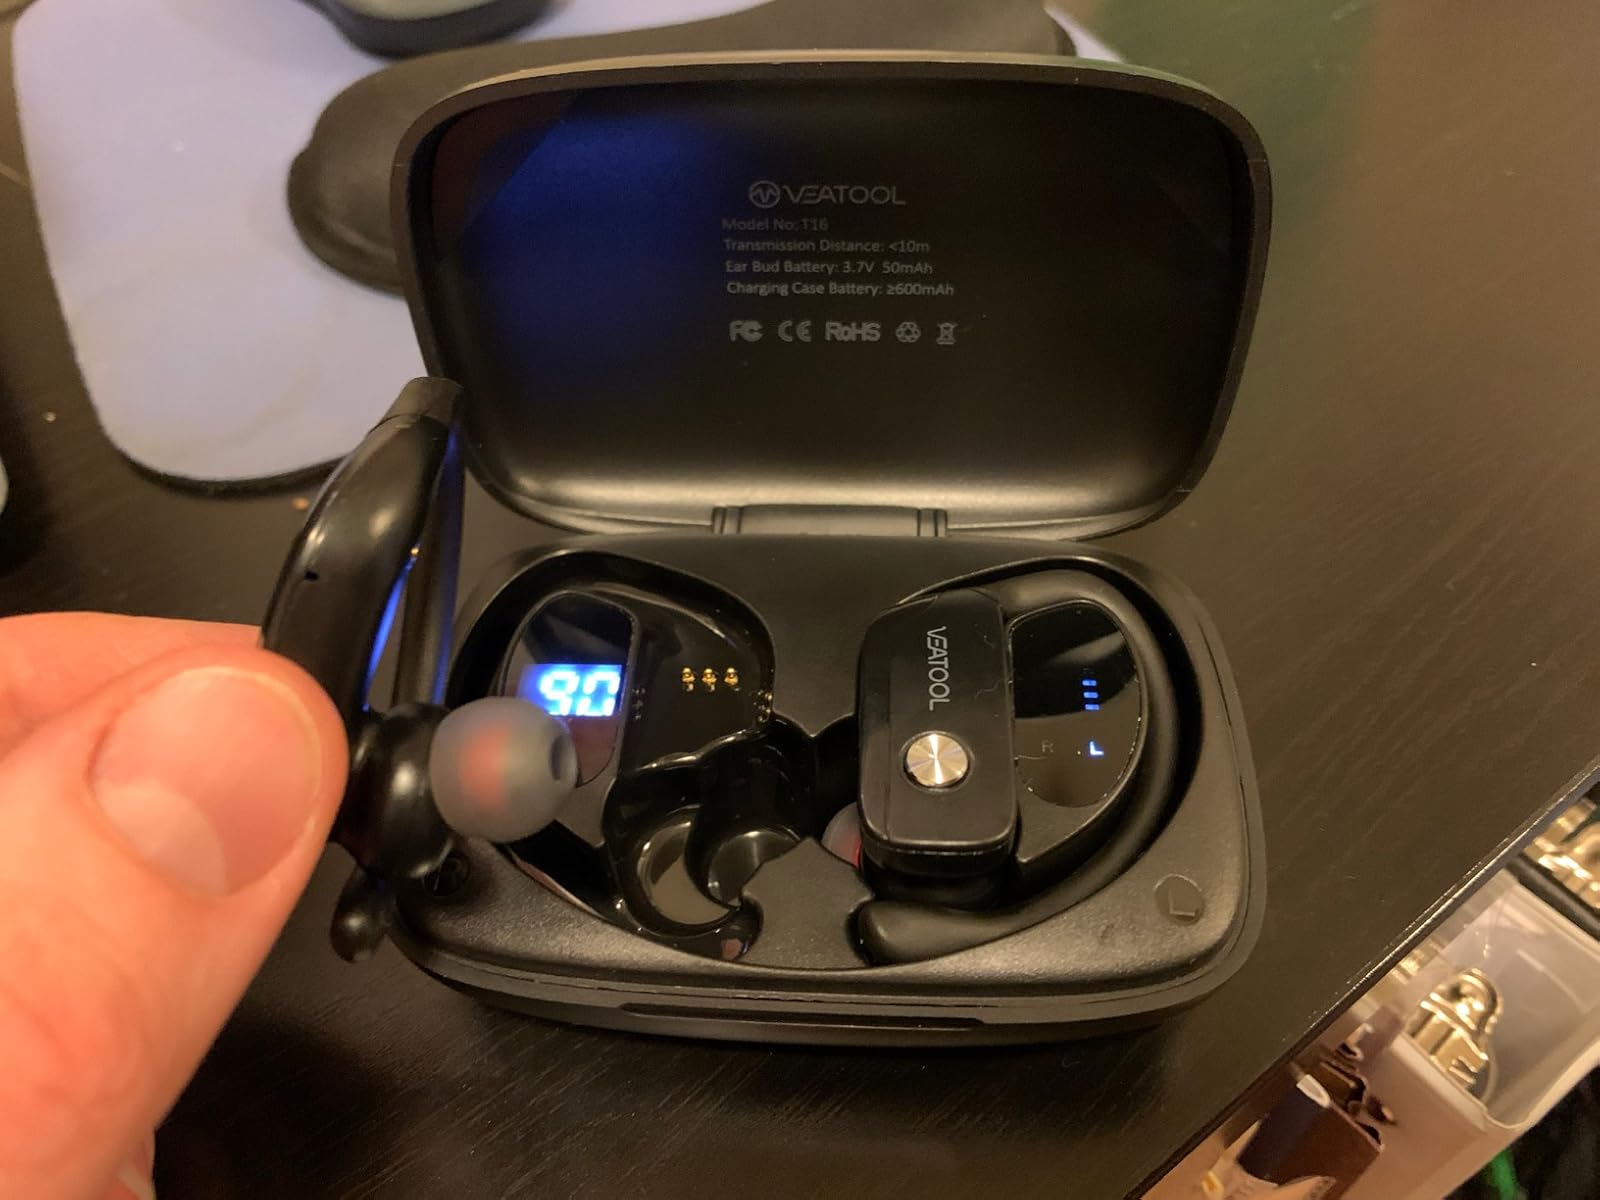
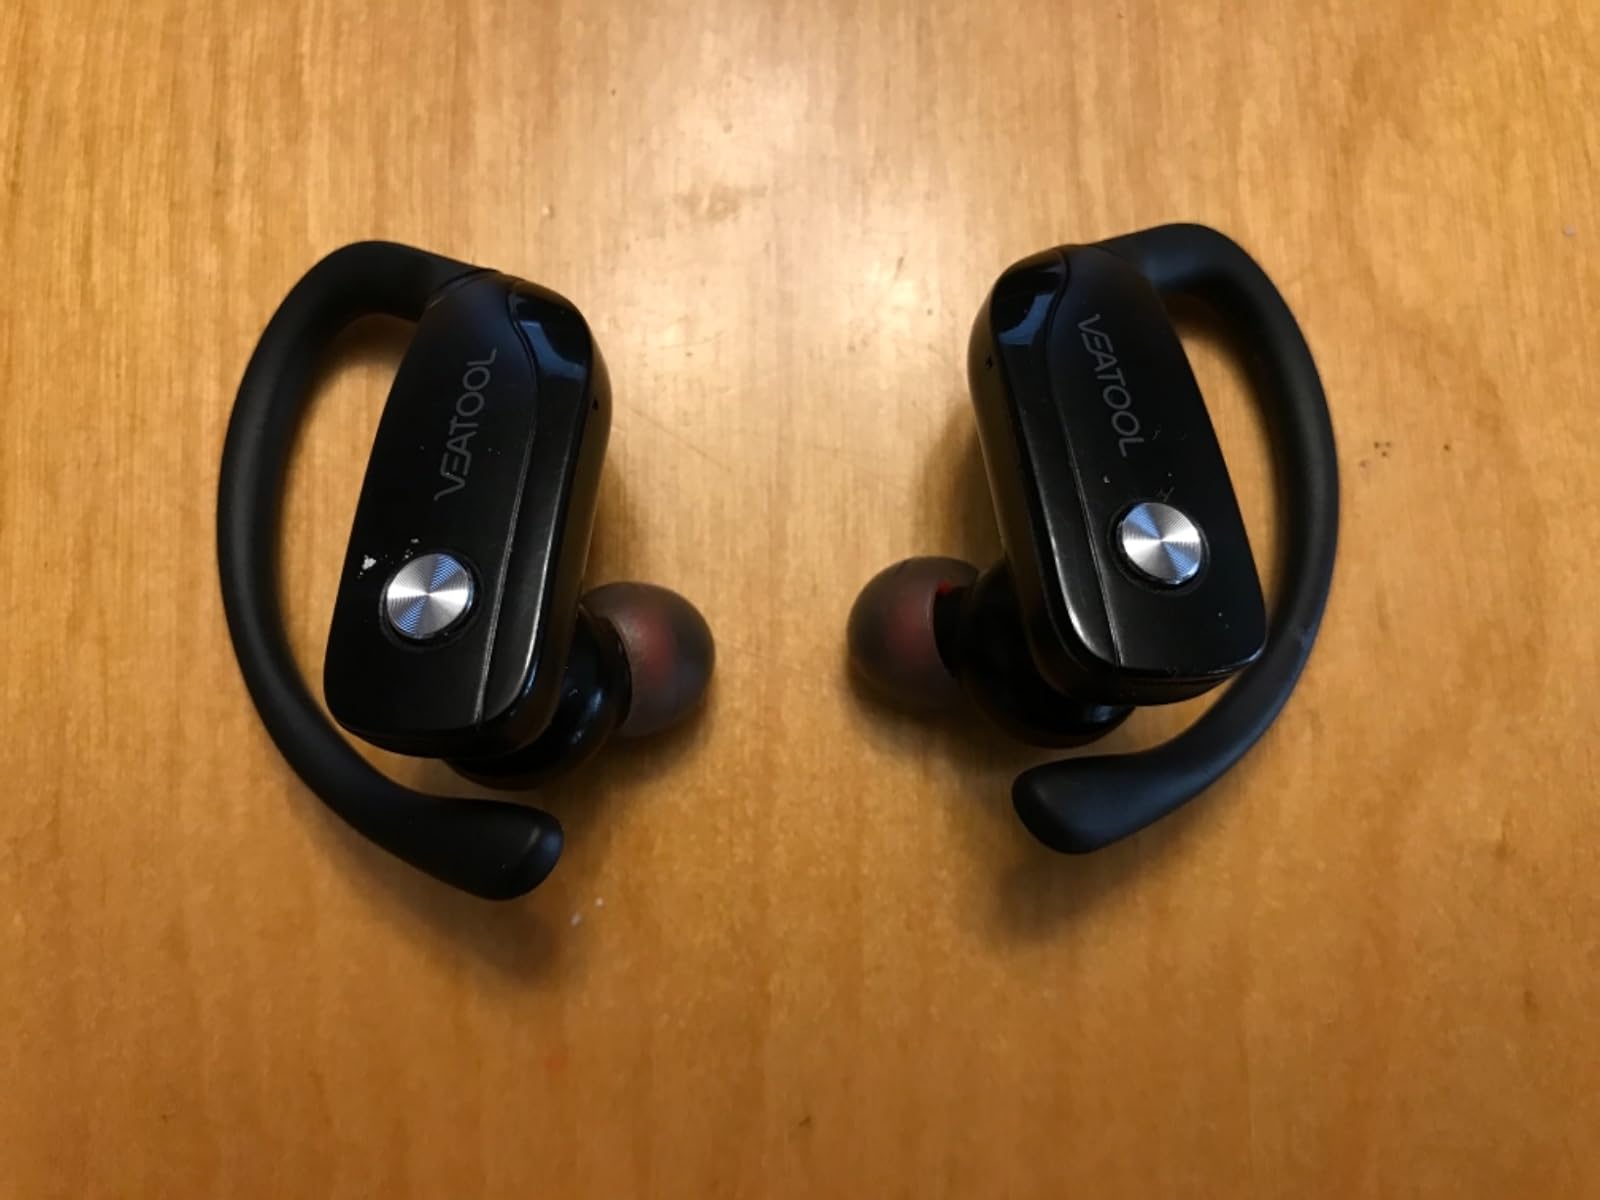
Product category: earbuds
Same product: yes